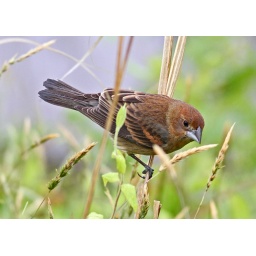
This blue grosbeak female was foraging through the roadside grasses in 50+ degree weather at Bombay Hook last week.